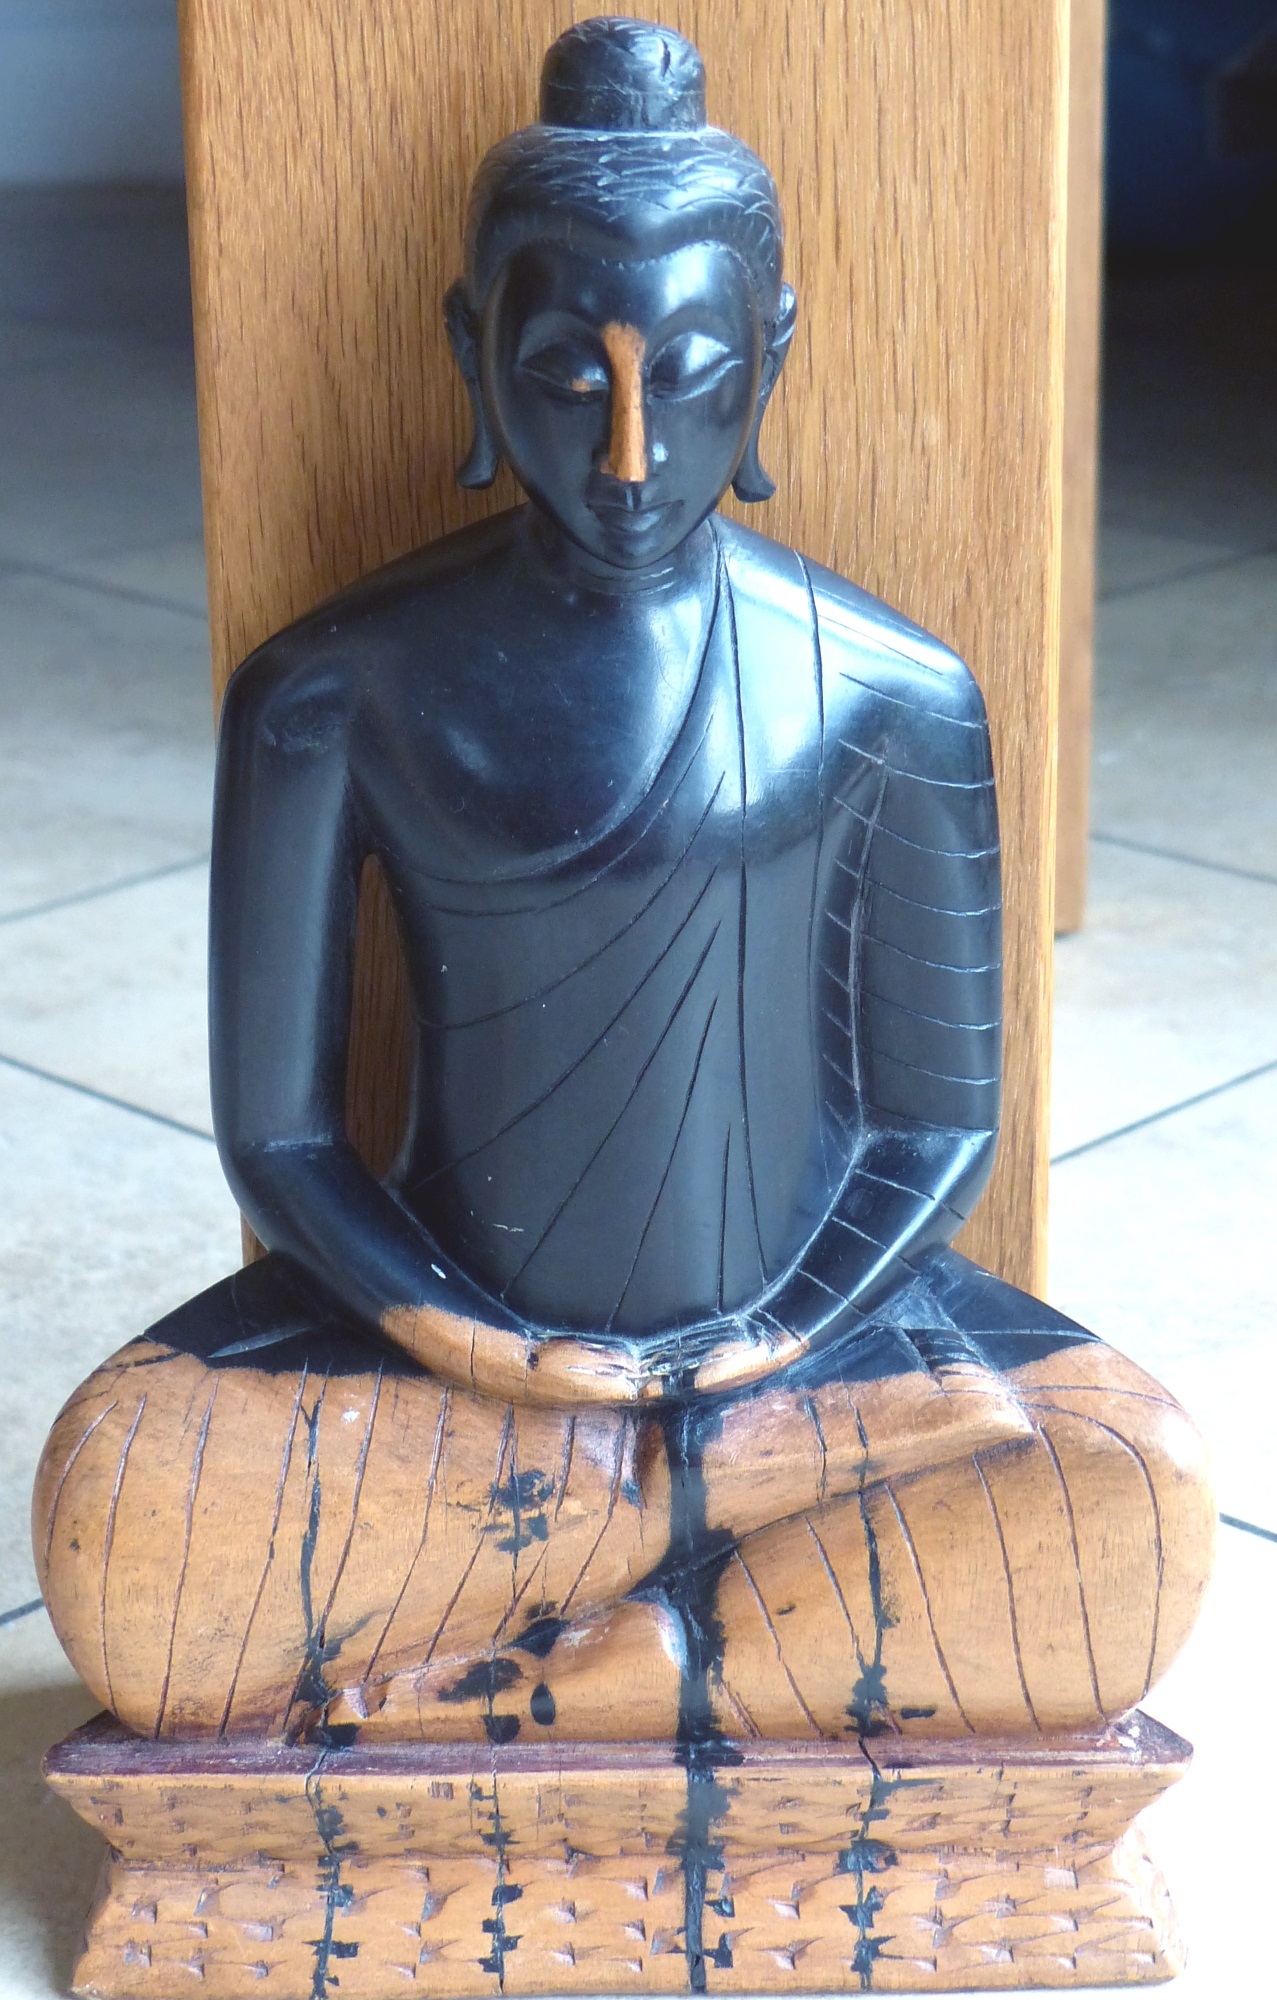
texture, monument, statue, sitting, sculpture, art, wooden, buddha, carving, human positions